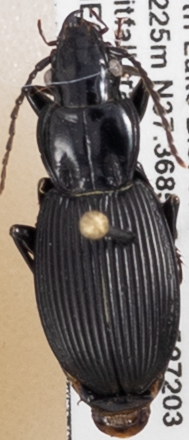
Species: Pterostichus lachrymosus
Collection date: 2019-05-21
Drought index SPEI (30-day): -0.62
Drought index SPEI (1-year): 2.09
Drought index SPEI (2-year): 2.09